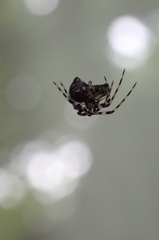
Species: Parasteatoda_tepidariorum